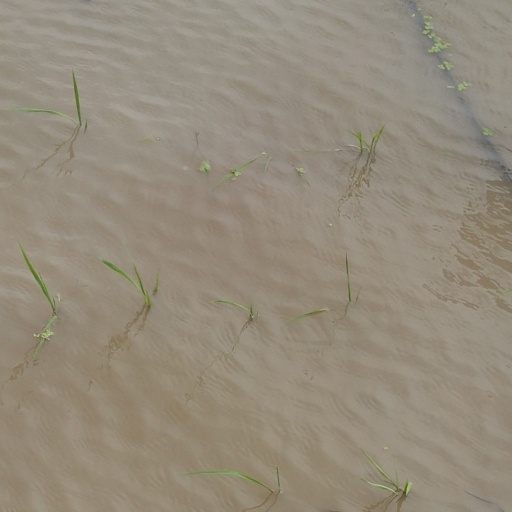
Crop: rice